Ellie Morrison

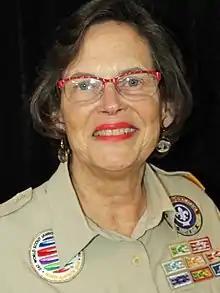
Ellie Morrison in 2019

Eleanor Smith Morrison (born September 5, 1948) was elected the 11th National Commissioner of the Boy Scouts of America (BSA) in 2018. She is the first woman to serve in the role since the group was incorporated in 1910. Morrison is a longtime volunteer and philanthropist in her community of Waco, Texas. As National Commissioner, she was one of the top three leaders with the BSA and has been a key advocate for women as Scouts BSA began admitting girls into their program.